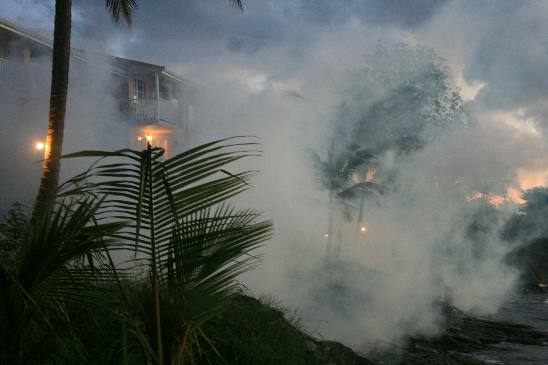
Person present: No